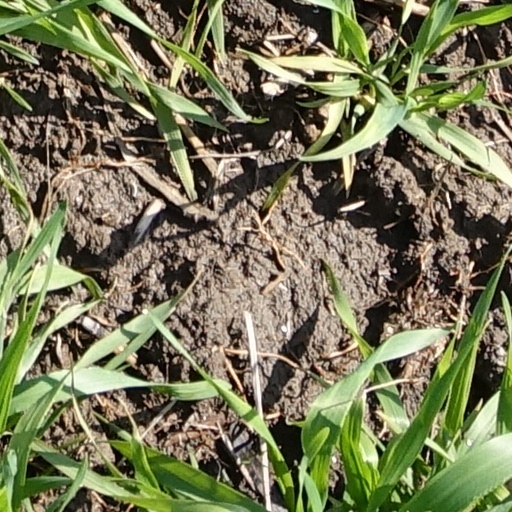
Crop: wheat